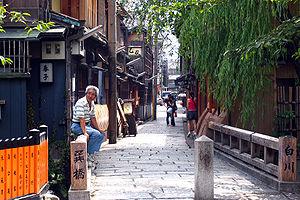
Gion est un district de Kyoto érigé au Moyen Âge à côté du sanctuaire de Yasaka. Le district a été construit pour servir de halte aux voyageurs et visiteurs du sanctuaire. Il a par la suite évolué pour devenir une zone prisée et connue pour ses geishas.
Les 100 paysages de l'ère Heisei sont une sélection de paysages du Japon effectuée par le journal japonais Yomiuri shinbun en 2009.